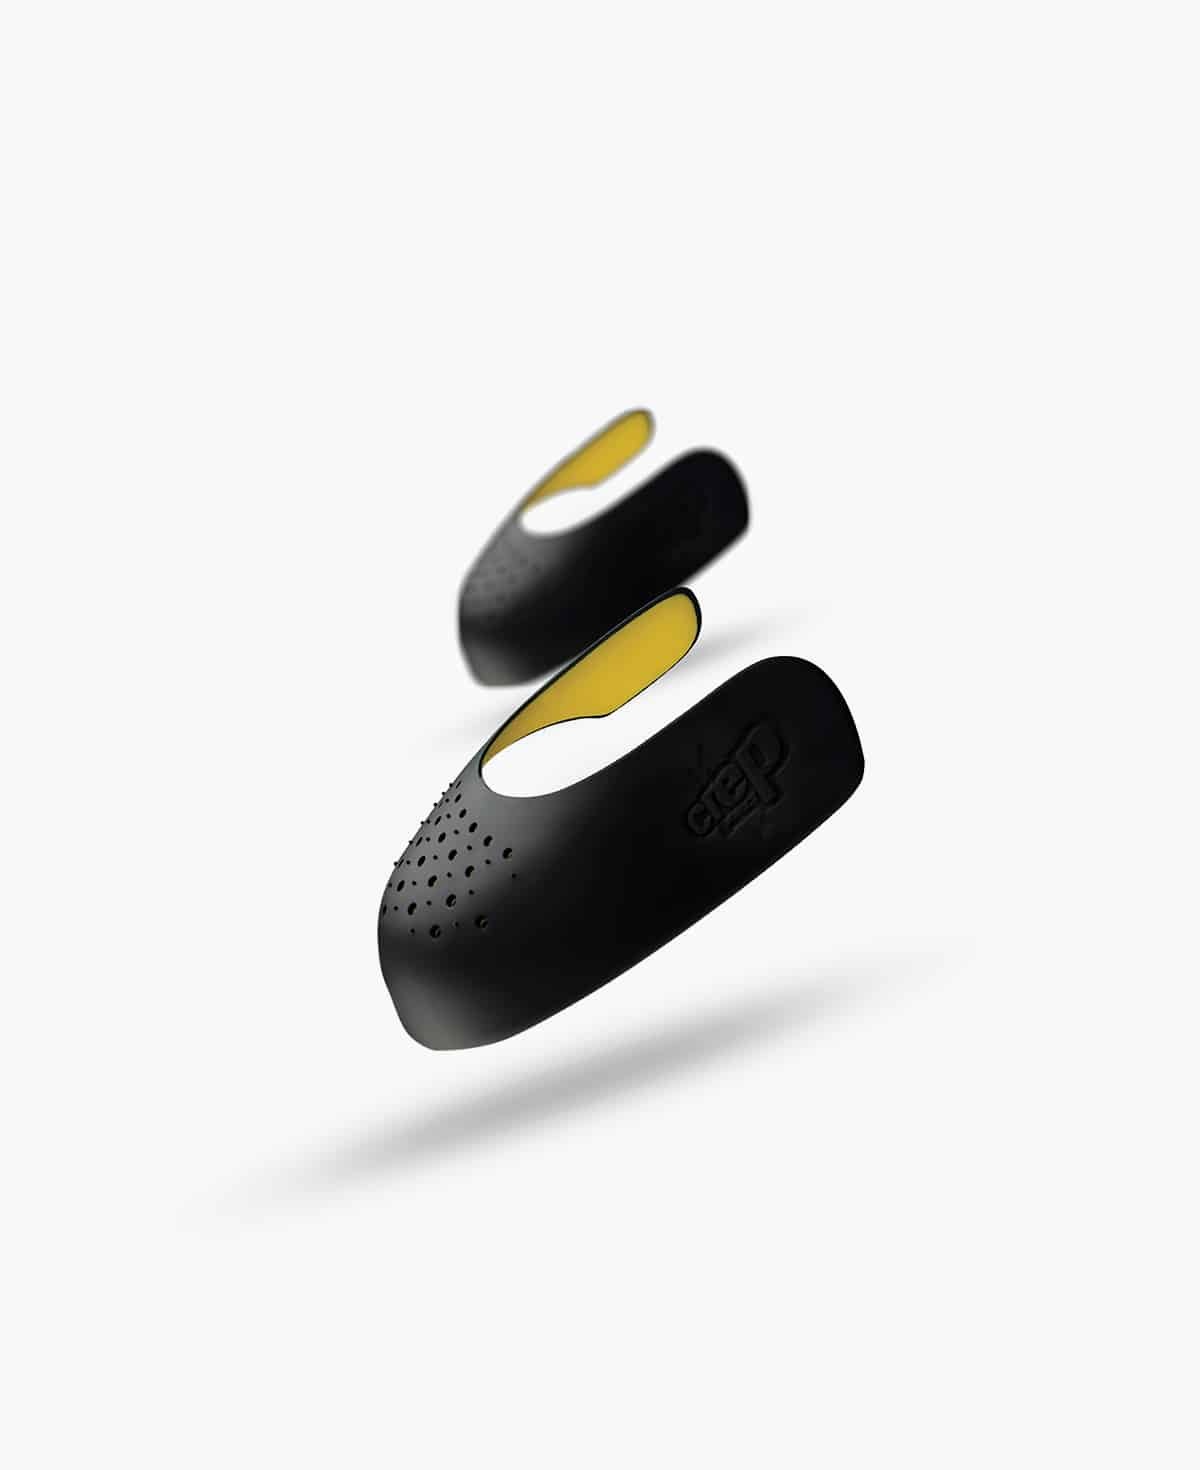
Crep Protect Anti piega
Protezioni ottimali Crep Protect per sneaker - 1 Paio • Evita che si formino grinze sul puntale. • Mantiene la forma delle Sneaker durante edopo comort. •Design traspirante. •Profumo tropicale per mantenere la freschezza. •Misura S/M : 35-40.5 •Misura L/XL : 41-48
Brand: MBMSPORT
Category: Apparel & Accessories > Shoe Accessories > Shoe Inserts > Anti Slip Steps